Madeline Rees George

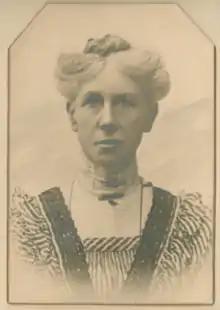
Madeline Rees George

Madeline Rees George (25 May 1851 — 17 June 1931), often written M. Rees George, was a teacher in Germany and in South Australia. She was at various times proprietor of her own school, and headmistress of the Advanced School for Girls and Adelaide Girls' High School. She was one of the best known figures in education circles in South Australia.